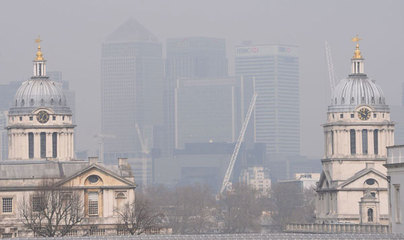
Weather: foggy or hazy